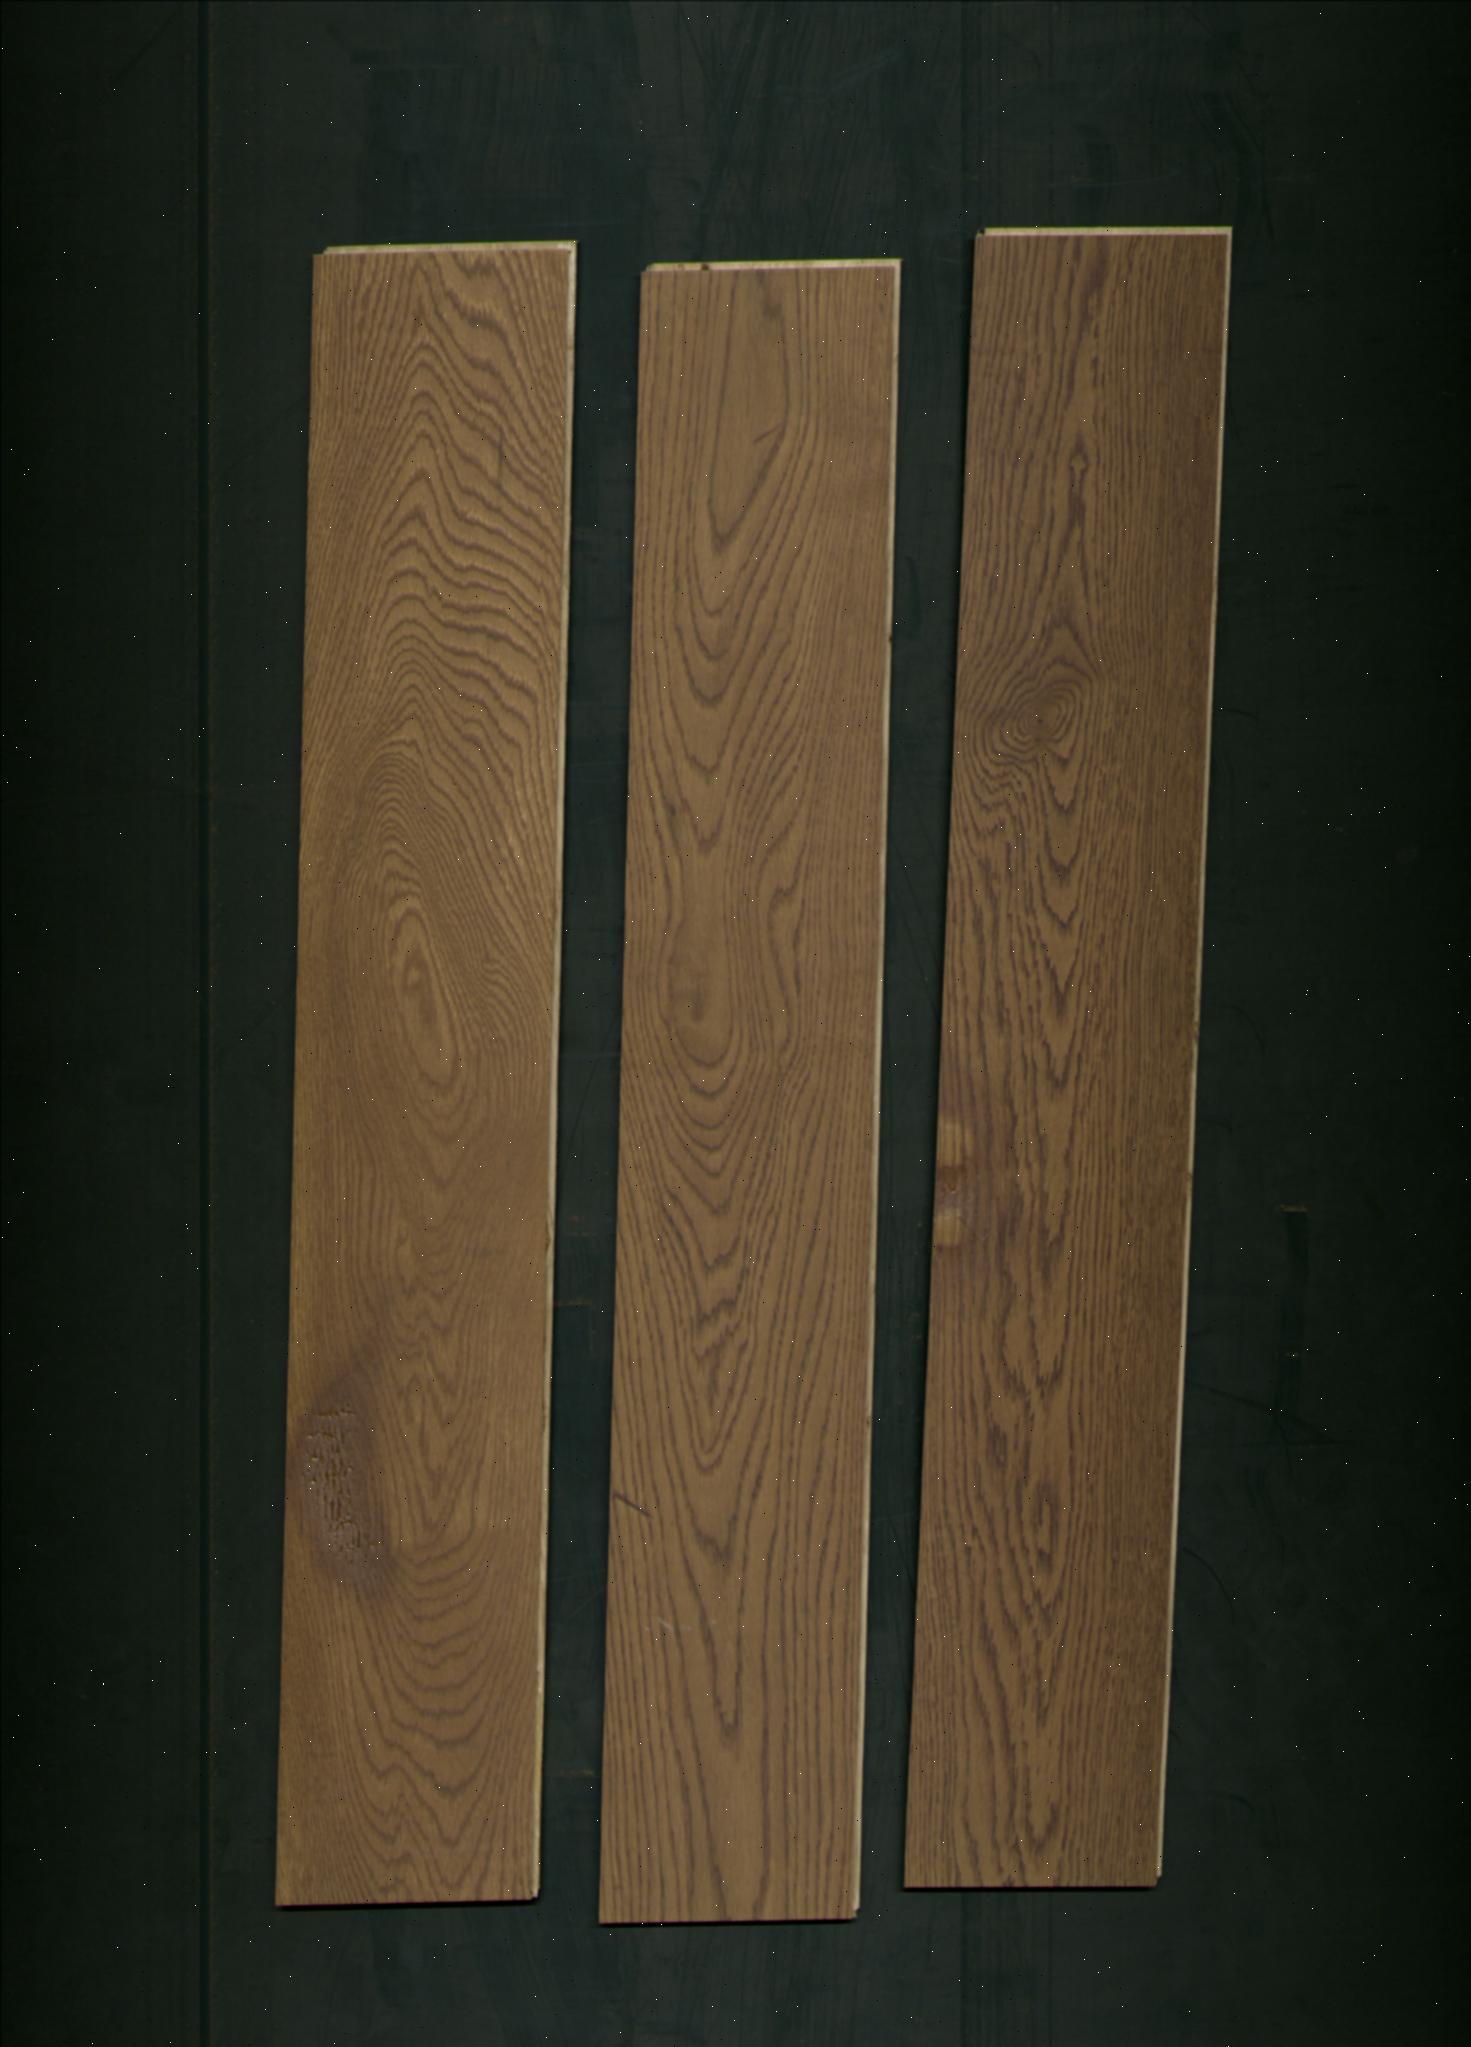
Label: mixers